Anthony Minichiello

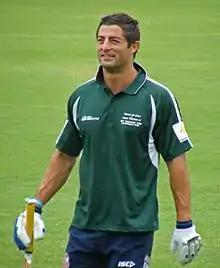
Minichiello in 2010

In the 2010 NRL season, Minichiello returned to the field injury-free for the first time since 2005. As part of the Roosters "clean out", he was moved from fullback to the wing to make way for new recruit Todd Carney. He settled well in this position and was selected to play in the 2010 City v Country Origin match on 7 May 2010. Due to Minichiello's good form, he and his manager cleared all rumours of a possible move to the Cronulla Sharks, and signed a one-year deal with the Roosters with a possible one-year extension on top of that. On 23 August 2010, Minichiello broke the 100 try barrier against the Gold Coast Titans in Round 24.